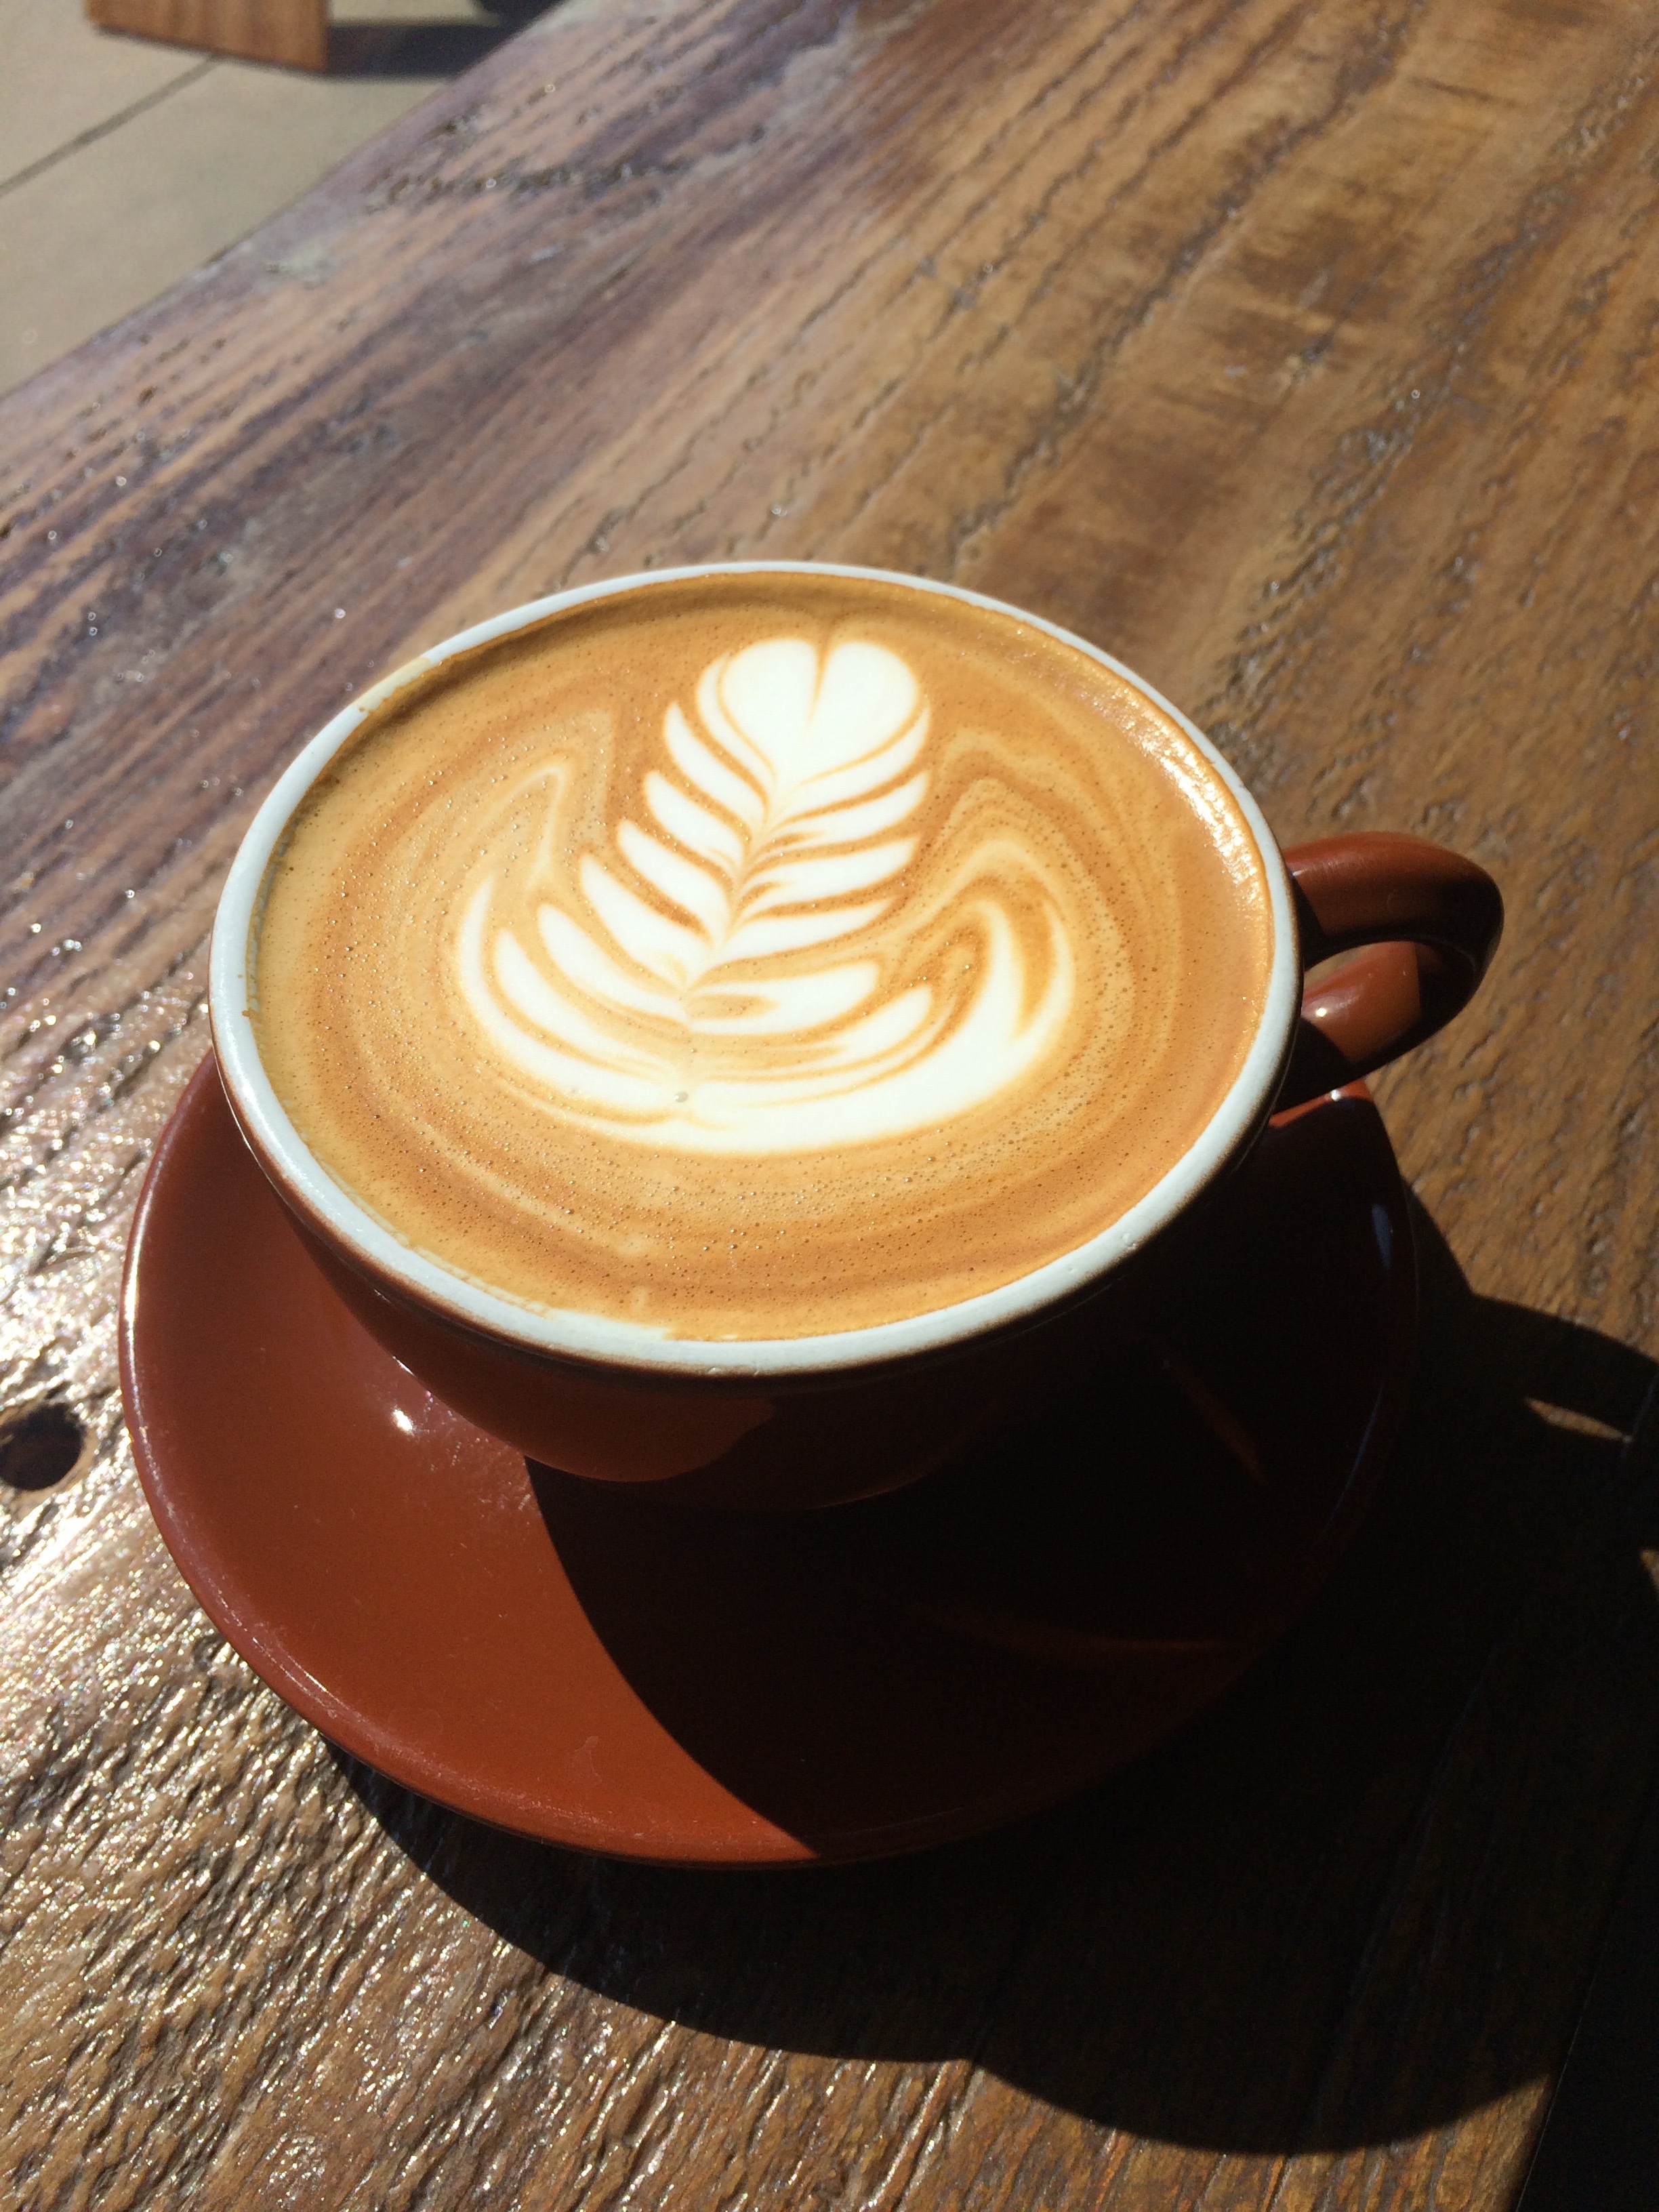
cafe, coffee shop, coffee, morning, foam, cup, latte, cappuccino, beverage, drink, breakfast, espresso, coffee cup, caffeine, can, barista, flat white, caf au lait, cortado, caff macchiato, coffee milk, ristretto